Grattan Riggs

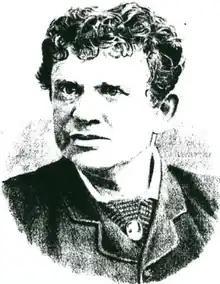
Grattan Riggs

Riggs was born in Buffalo, New York to parents from County Westmeath, and took to the stage when quite young, but his burgeoning career in America was cut short by the Civil War. He was one of the four founders of the Benevolent and Protective Order of Elks.